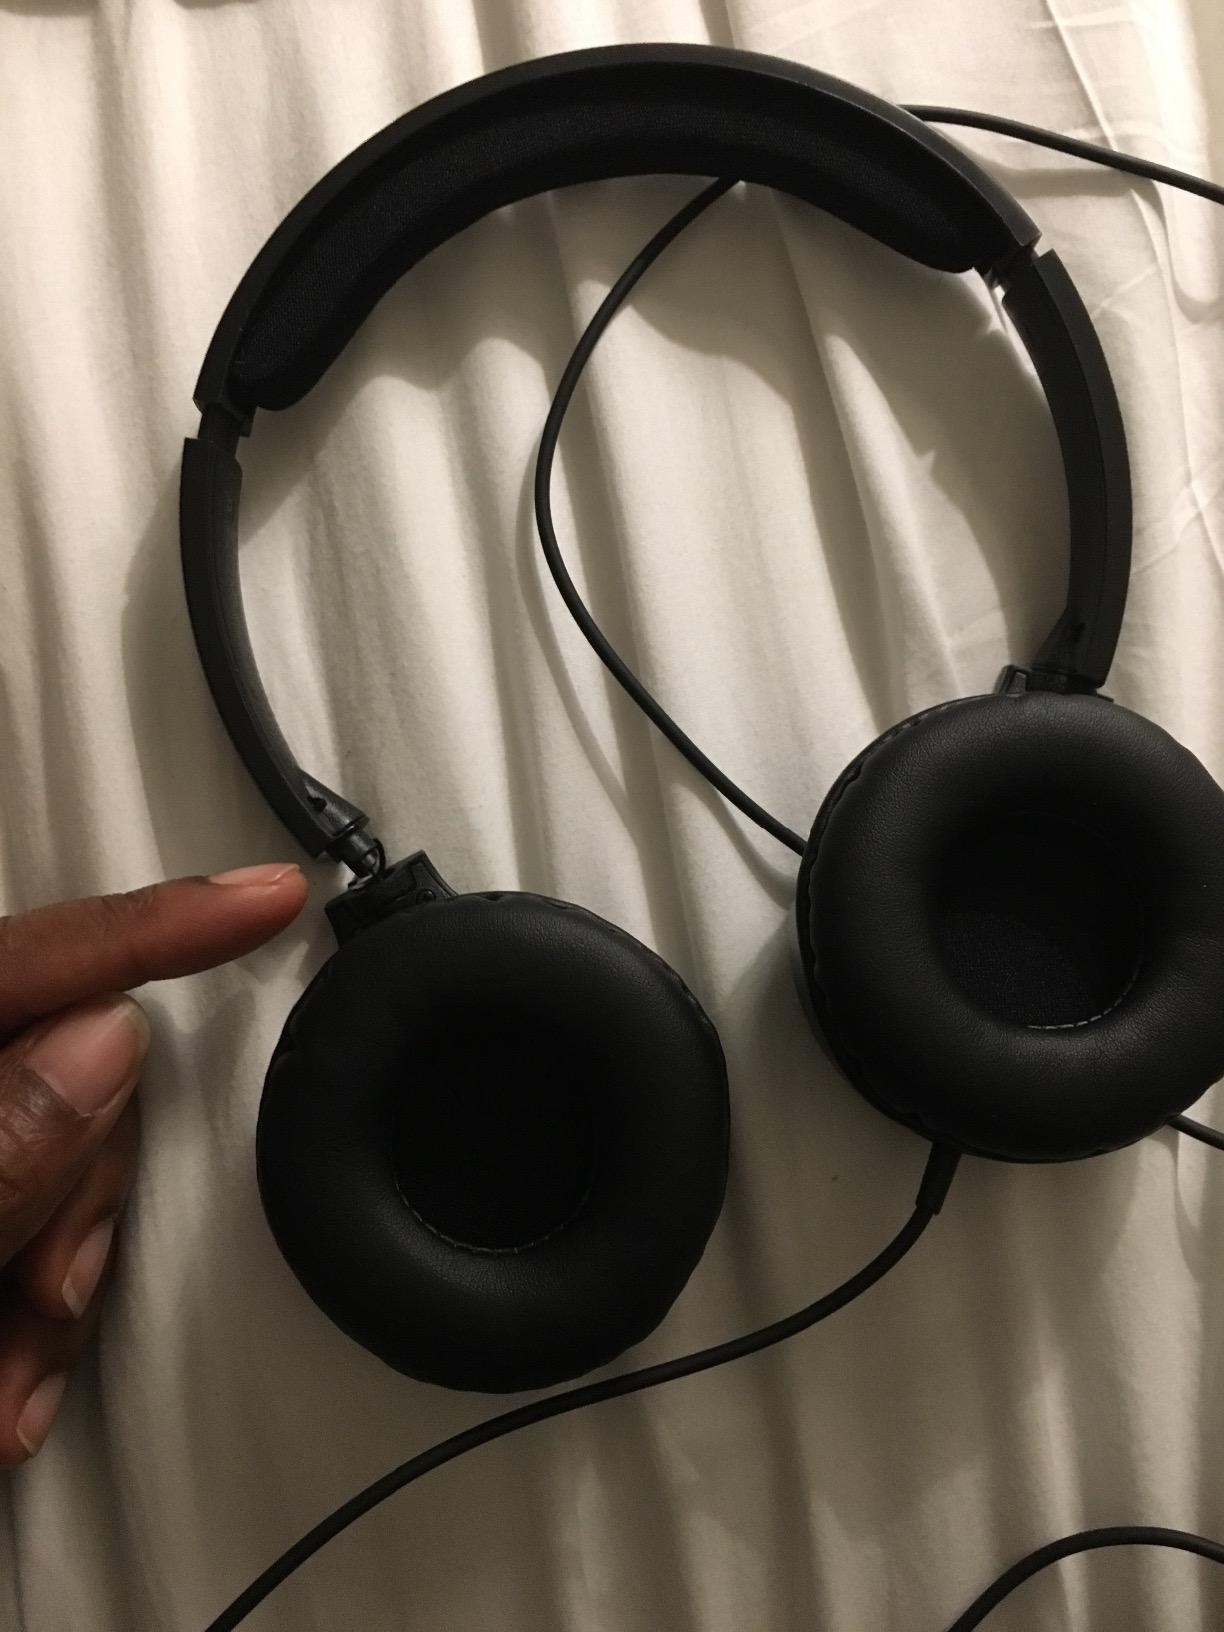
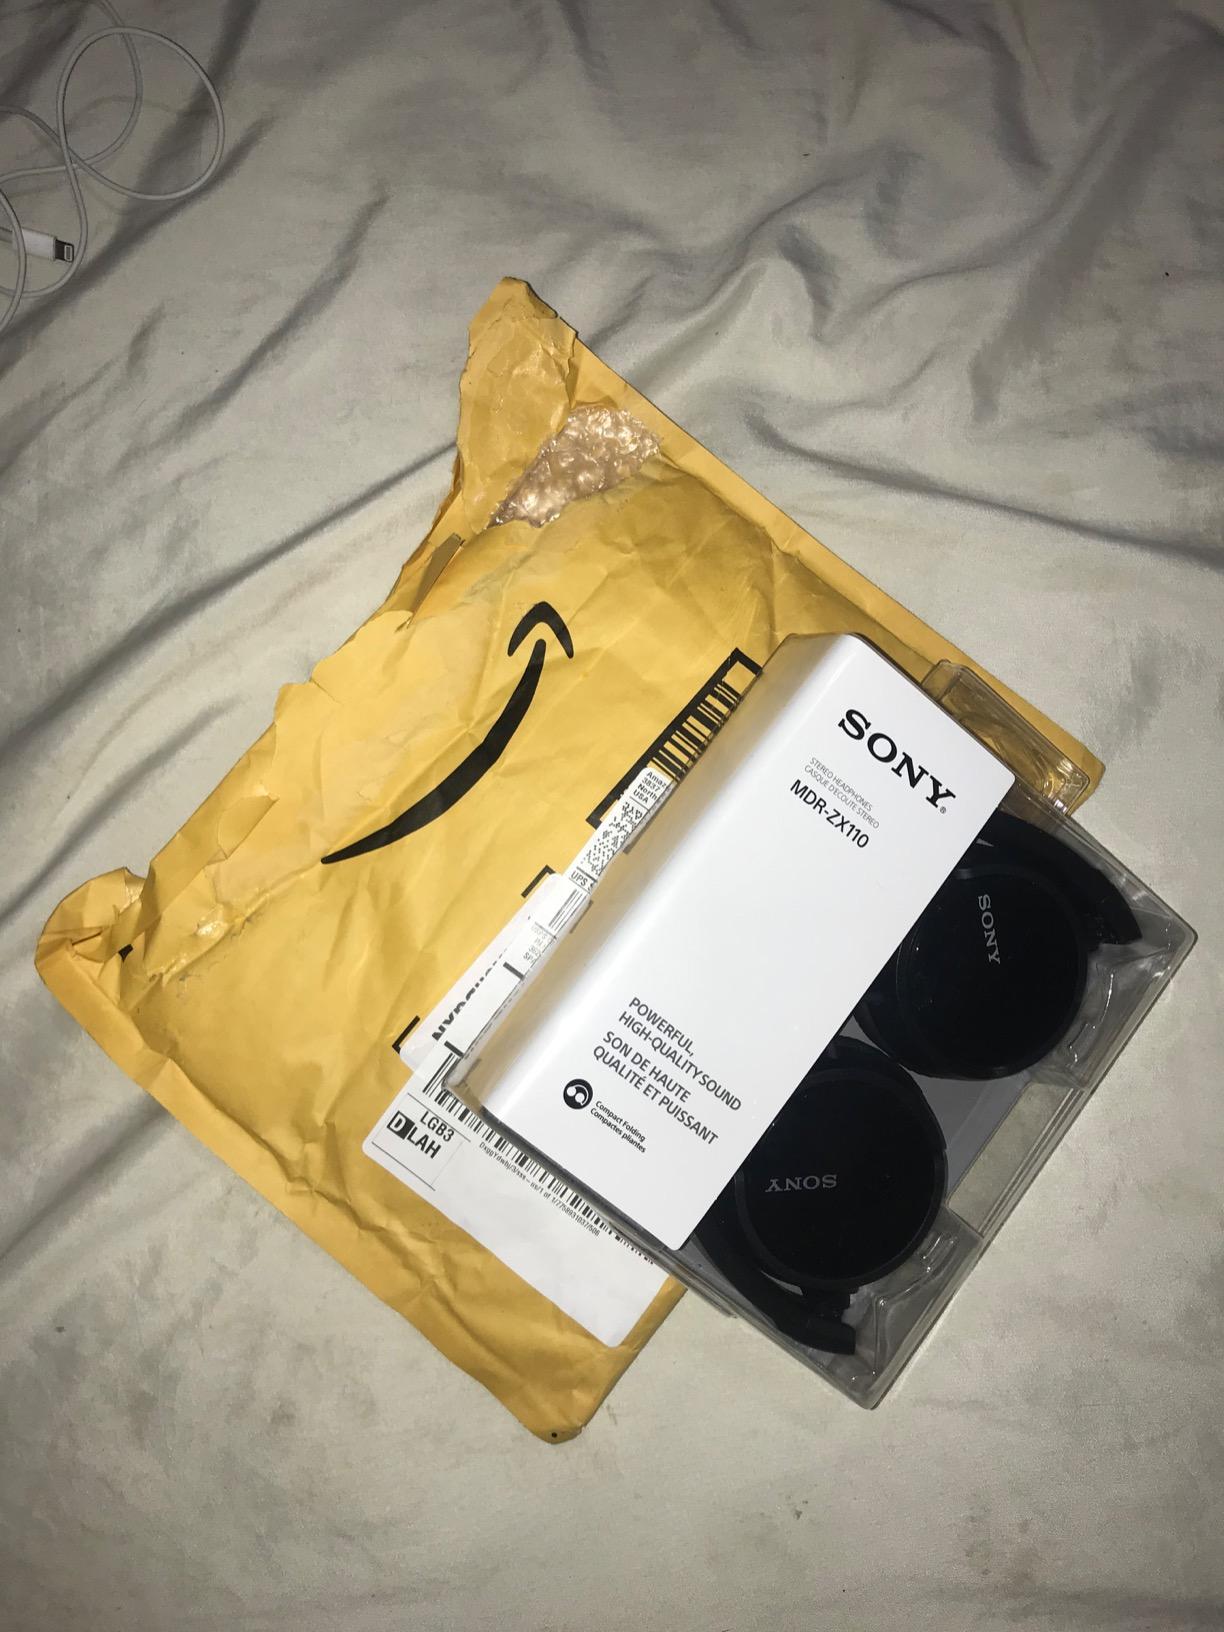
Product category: headphones
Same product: no